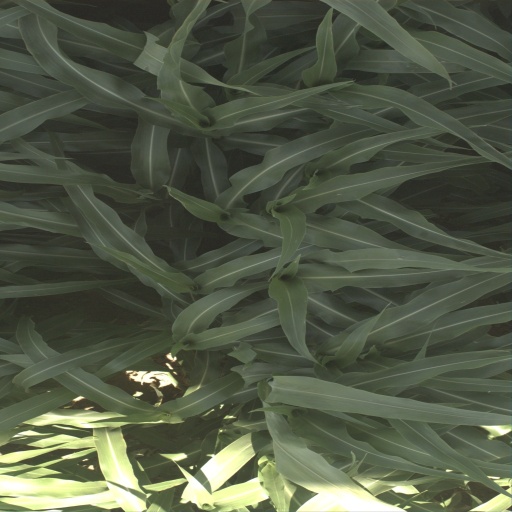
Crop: sorghum